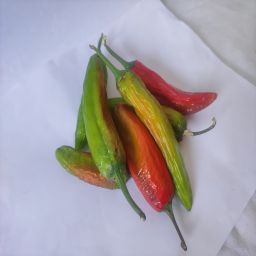
Crop: New Mexico Green Chile
Quality: Old